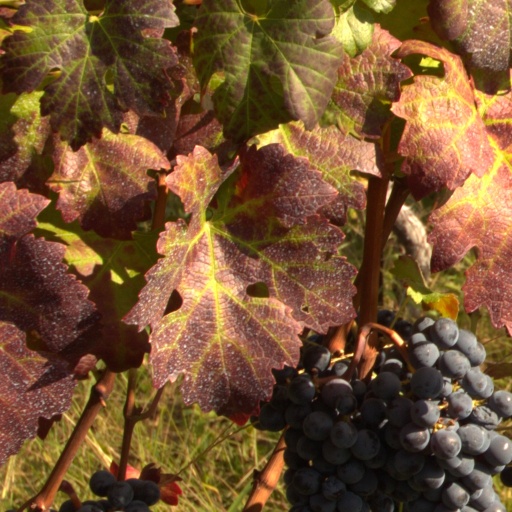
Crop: grape